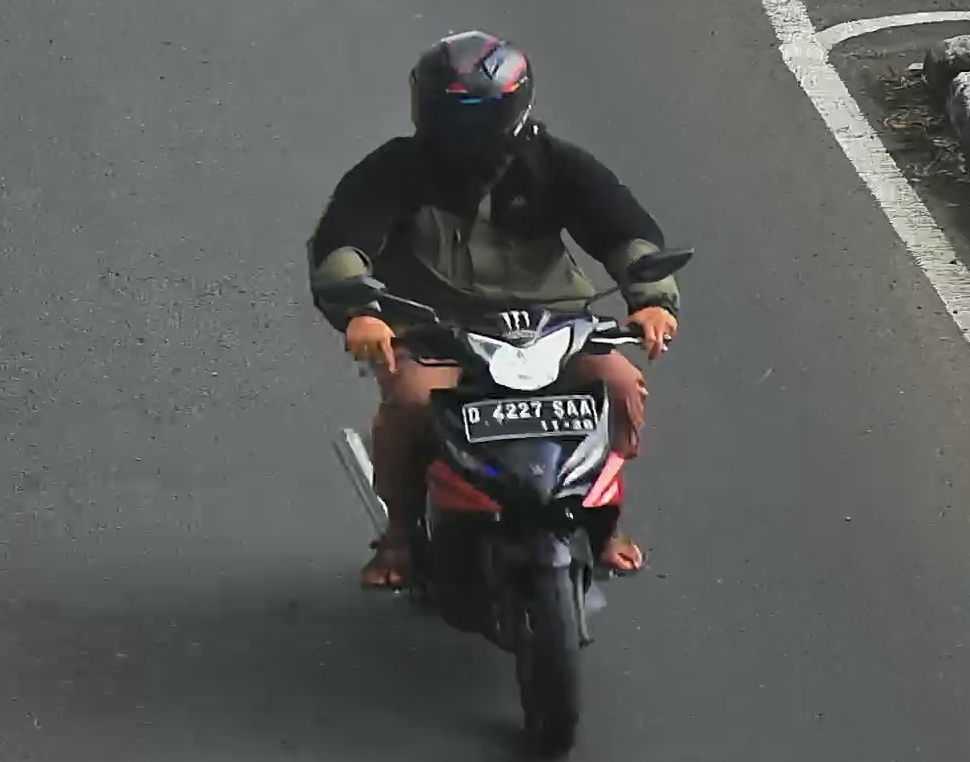
person-with-helmet: 1
person-without-helmet: 0